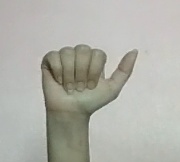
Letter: dhad